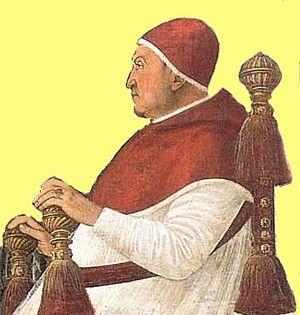
Le 9 août, ou 9 aout, est le 221ᵉ jour de l’année du calendrier grégorien ; le 222ᵉ, en cas d’année bissextile. Il reste 144 jours avant la fin de l’année.
Thierry van Tuldel fut le 26ᵉ abbé de Parc, de 1462 à sa mort, le 9 octobre 1494, l'abbaye de Parc étant un établissement prémontré situé dans le Brabant flamand, en Belgique, près de Louvain, fondé en 1129 et toujours en activité. Du temps de cet abbé, 30 religieux furent acceptés à l'abbaye.